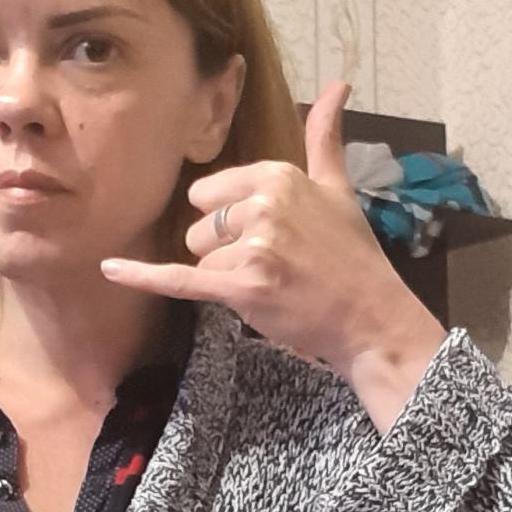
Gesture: call